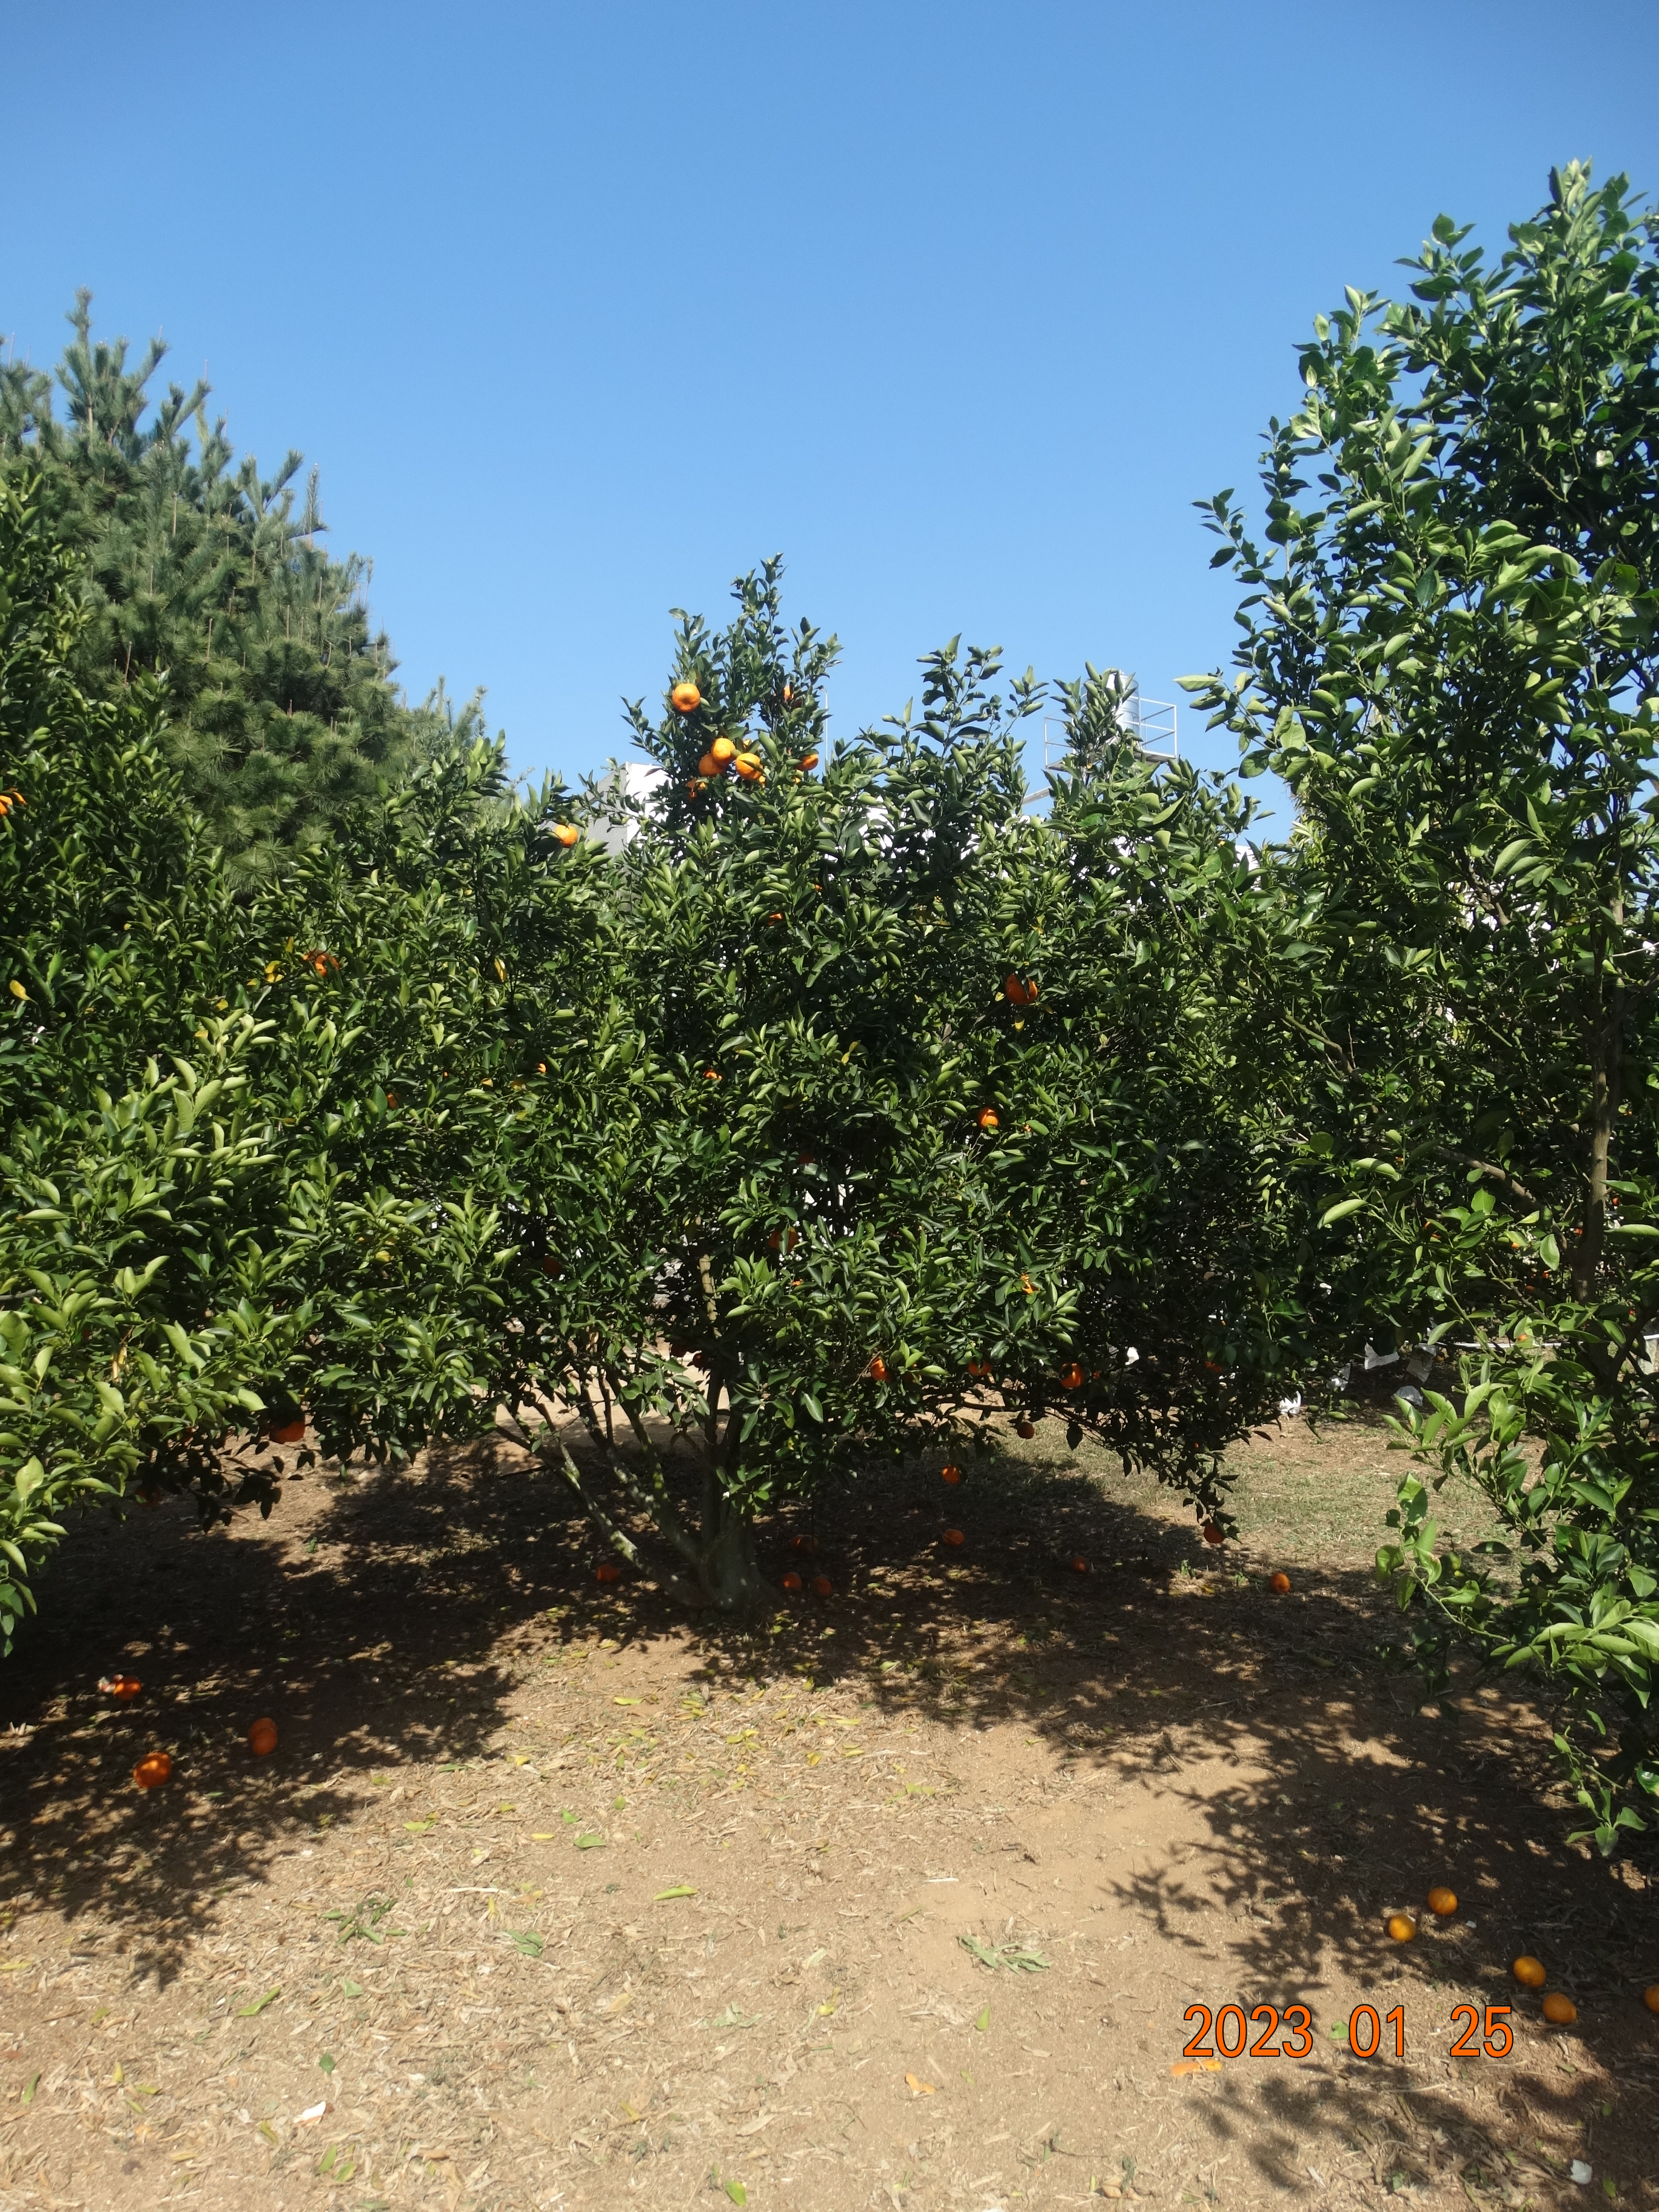
Citrus fruit variety: ponkan